Hugh Lane

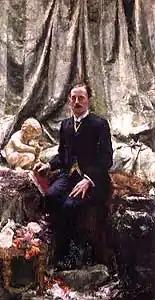
Portrait by Antonio Mancini, 1913

Following his death, Lane's will bequeathed his collection to London, but an unwitnessed later codicil bequeathed it to Dublin. Having possession, London's National Gallery did not recognise the codicil. Altering this legal reality became the life's work of Professor Thomas Bodkin. At the request of Lane's aunt, Lady Gregory, the leader of the Irish Government W.T. Cosgrave unsuccessfully approached Ramsay MacDonald on the matter in 1929.